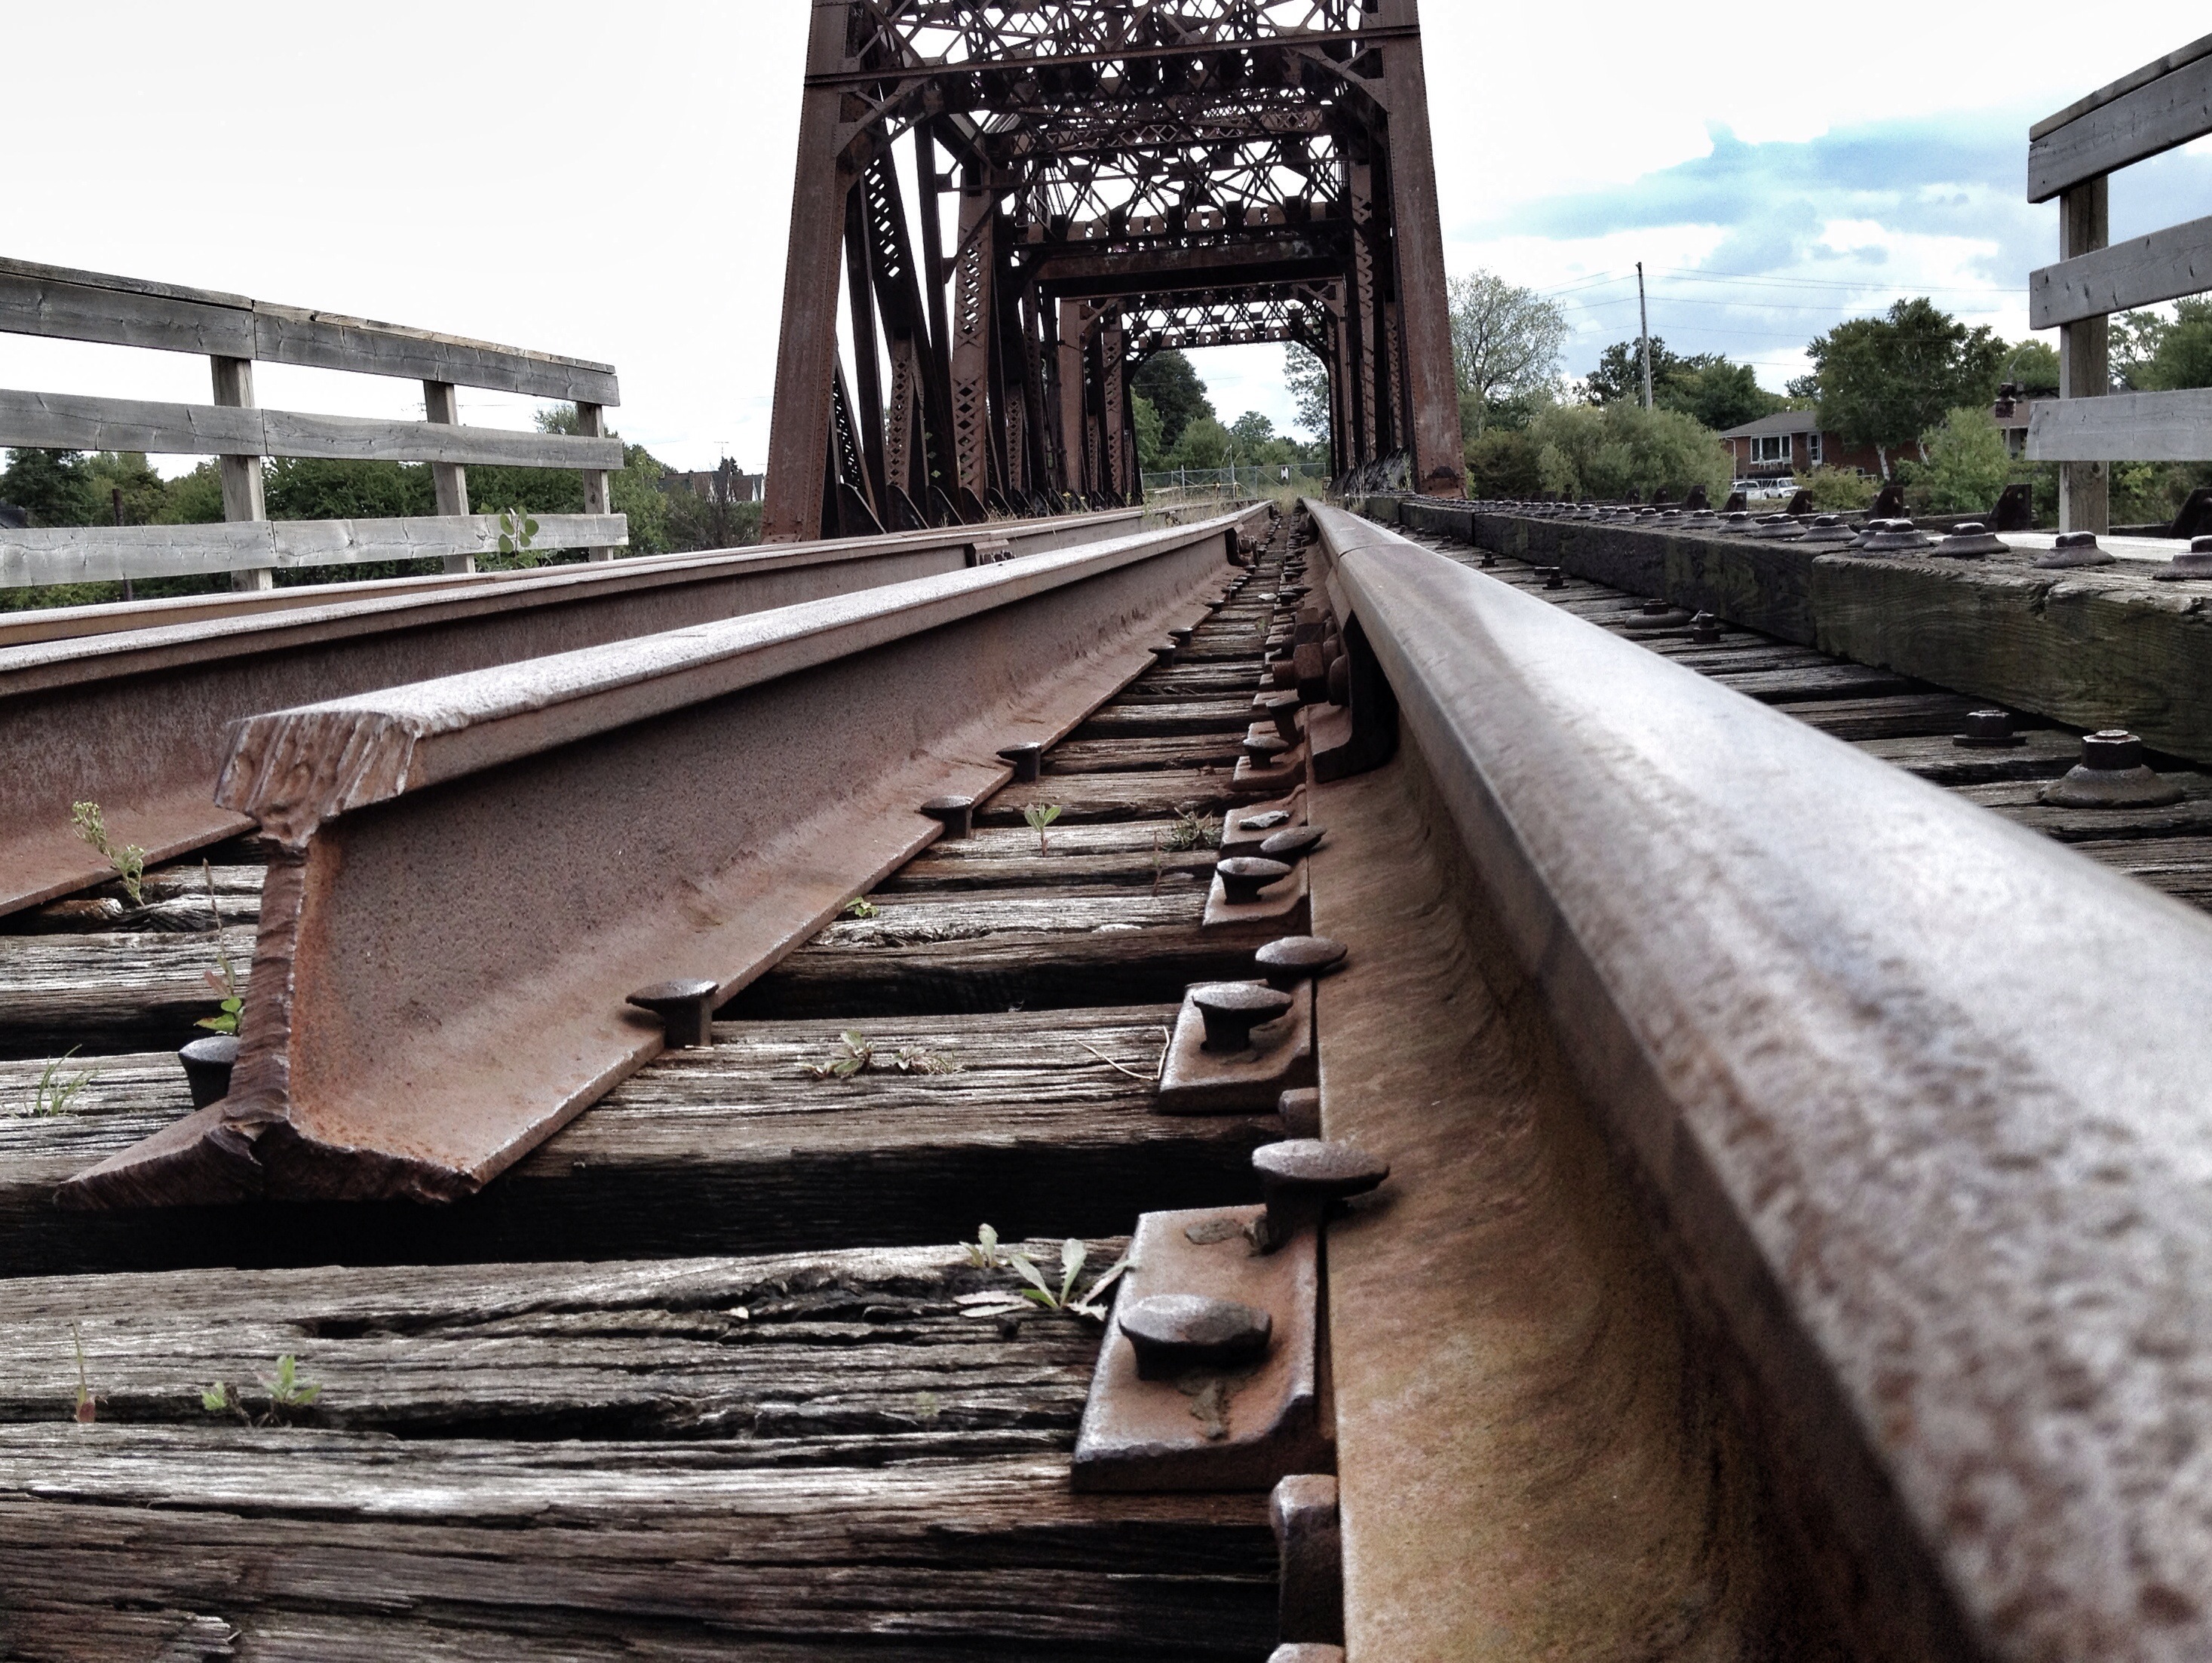
track, bridge, transport, vehicle, rail transport, rolling stock, nonbuilding structure